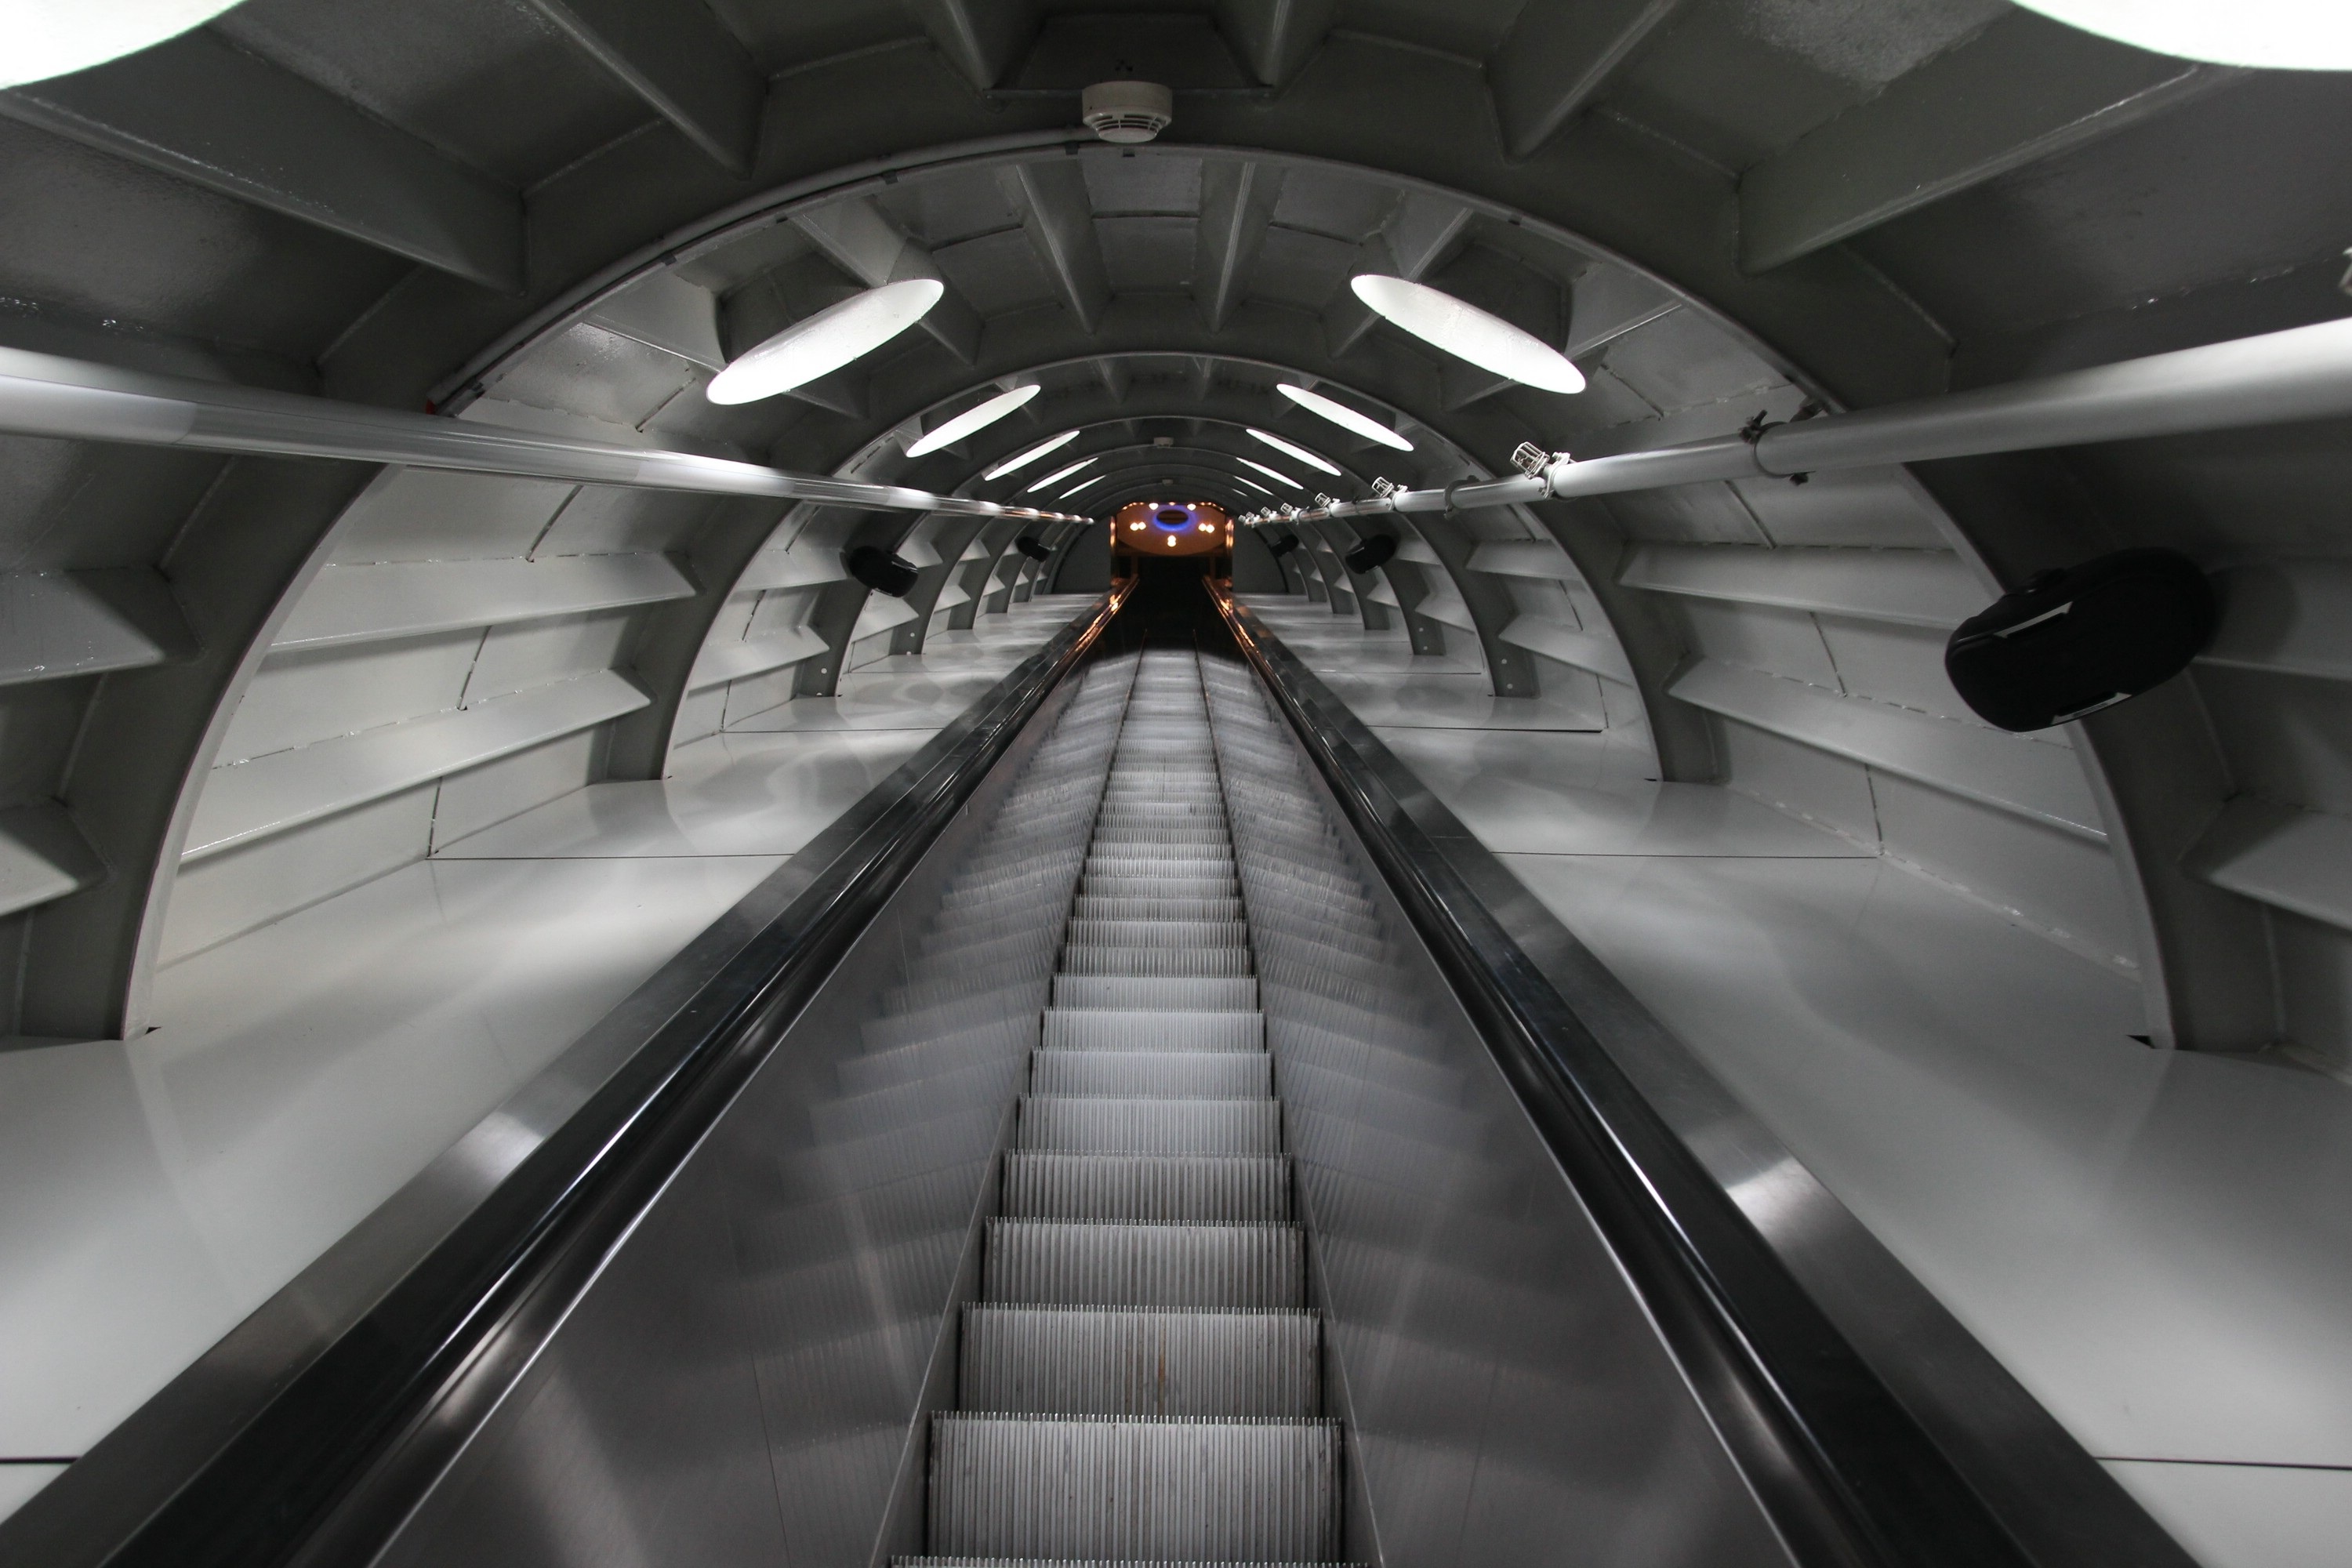
light, blur, black and white, architecture, tube, perspective, city, train, step, tunnel, steel, escalator, transport, ceiling, monochrome, modern, public transport, interior design, metro station, indoors, stairs, infrastructure, symmetry, hallway, fast, atomium, guidance, monochrome photography, transportation system